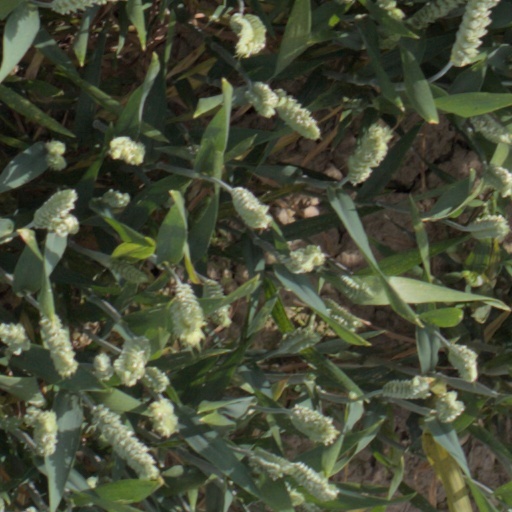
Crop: wheat